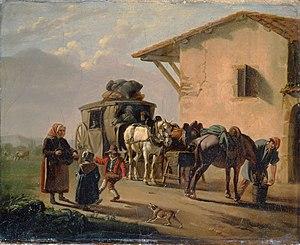
La Voiture publique. (Huile sur toile marouflée sur bois)
Le réseau routier de la France au XVIIIᵉ siècle rend compte de l'évolution de l'ensemble des routes et voies de communication permettant d'assurer des déplacements terrestres sur le territoire national, des modes d’échanges et de déplacement, de l’administration, du financement et de la construction des routes et des ouvrages entre l'an 1700 et l'an 1800. Il fait suite à l'article Réseau routier de la France au XVIIe siècle.
Jean-François Bellay, ou François Bellay, né le 19 novembre 1790 à Chalamont, et mort en 1858 à Rome, est un peintre, graveur, dessinateur et lithographe français.